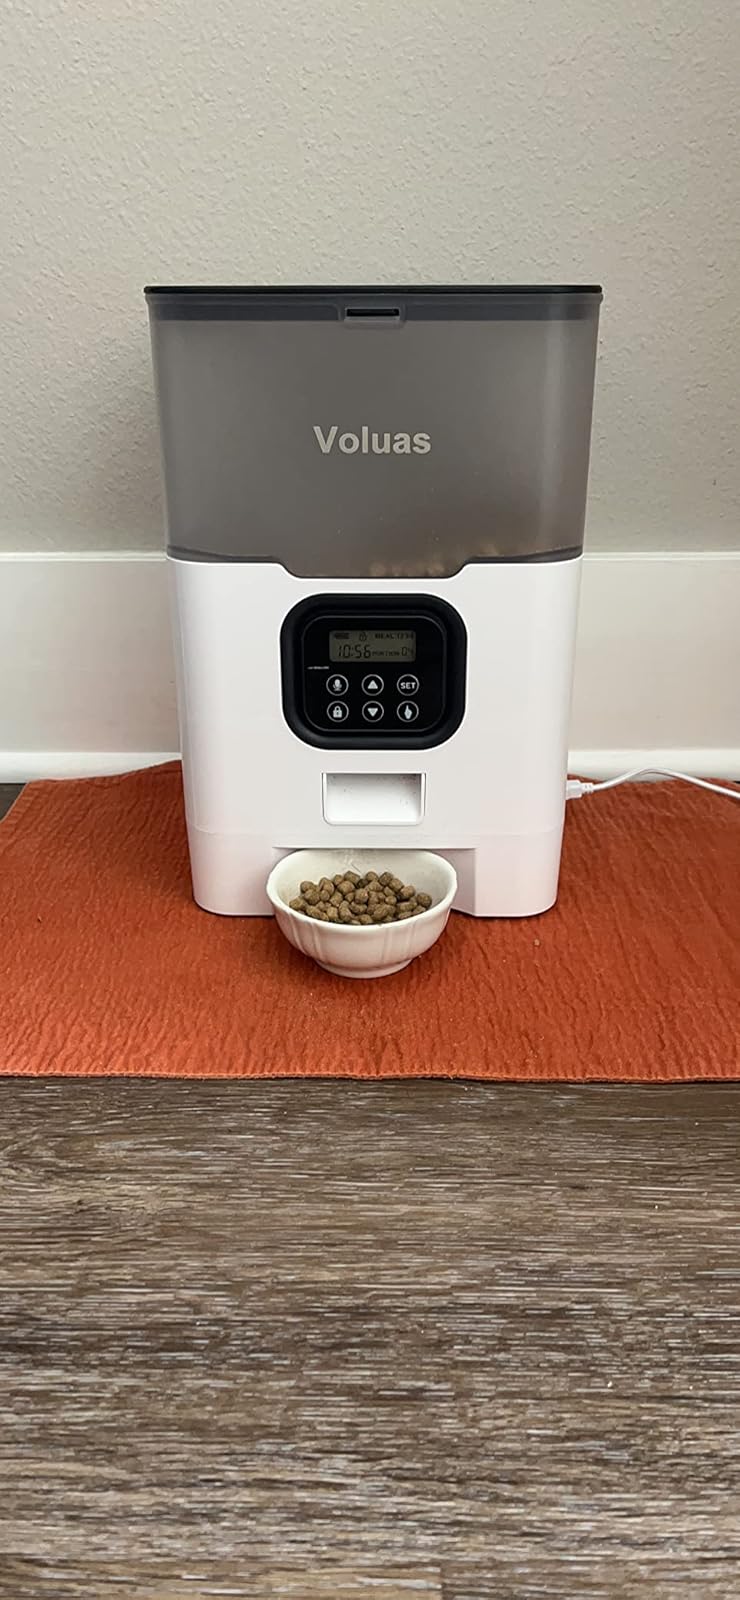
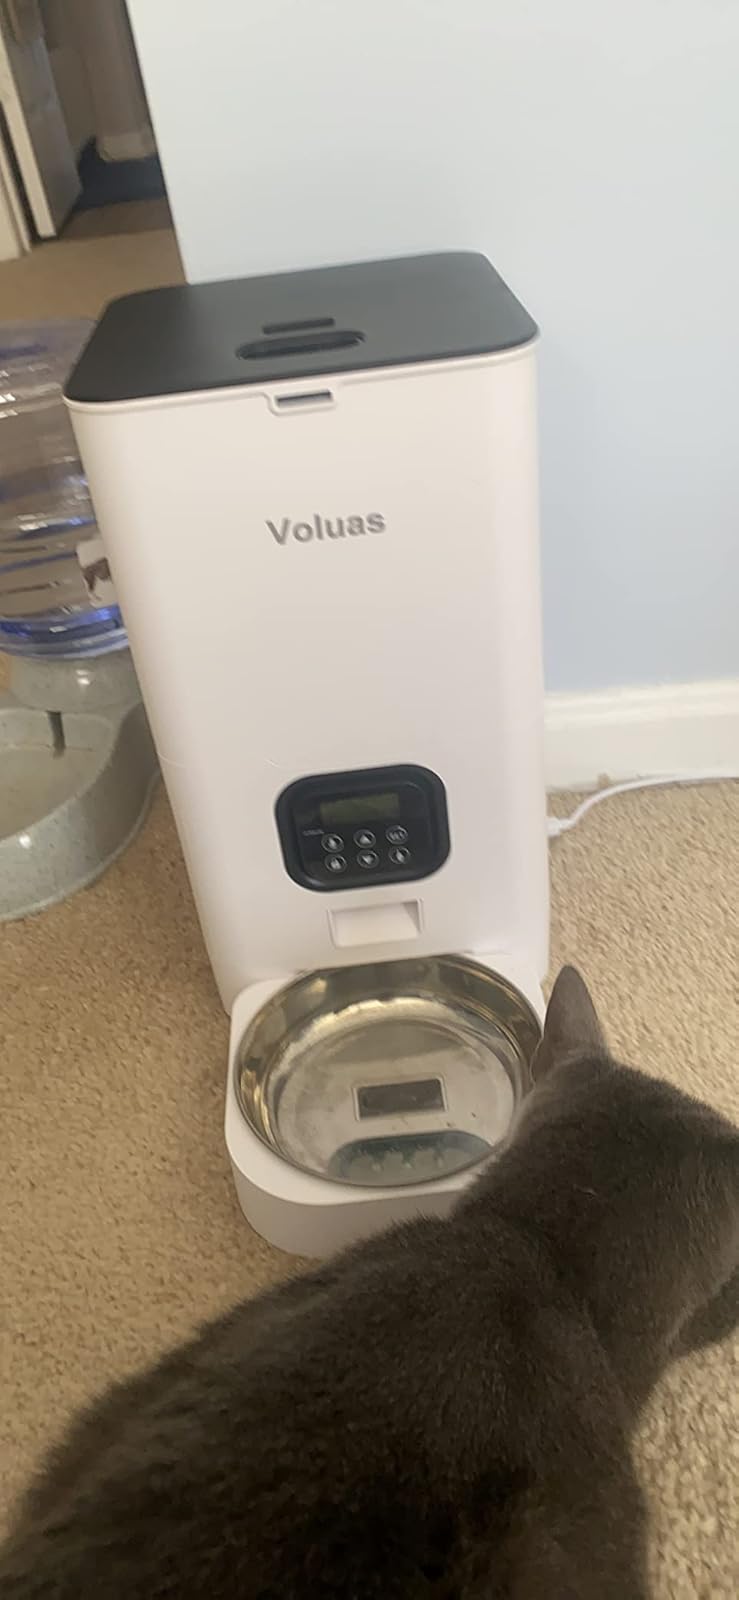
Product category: items_feeder
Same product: no